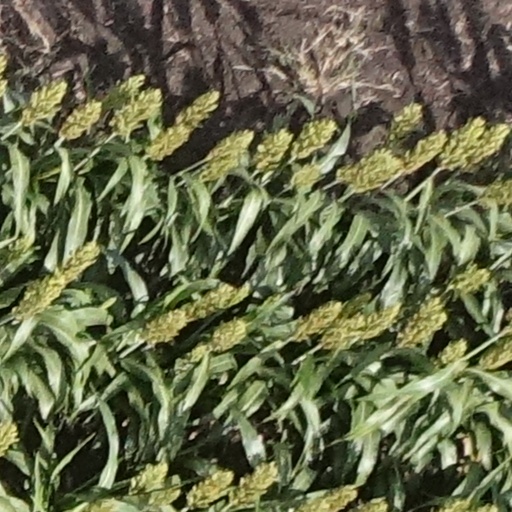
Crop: sorghum